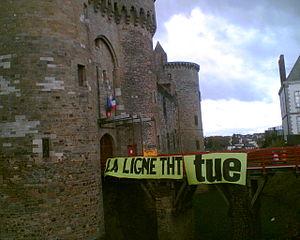
Banderole contre la ligne très haute tension (THT) Normandie–Maine sur le pont-levis du château de Vitré
Le Groupe d'Actions Non Violentes Antinucléaires rassemble des opposants à l'énergie nucléaire en France dans des actions directes non-violentes.